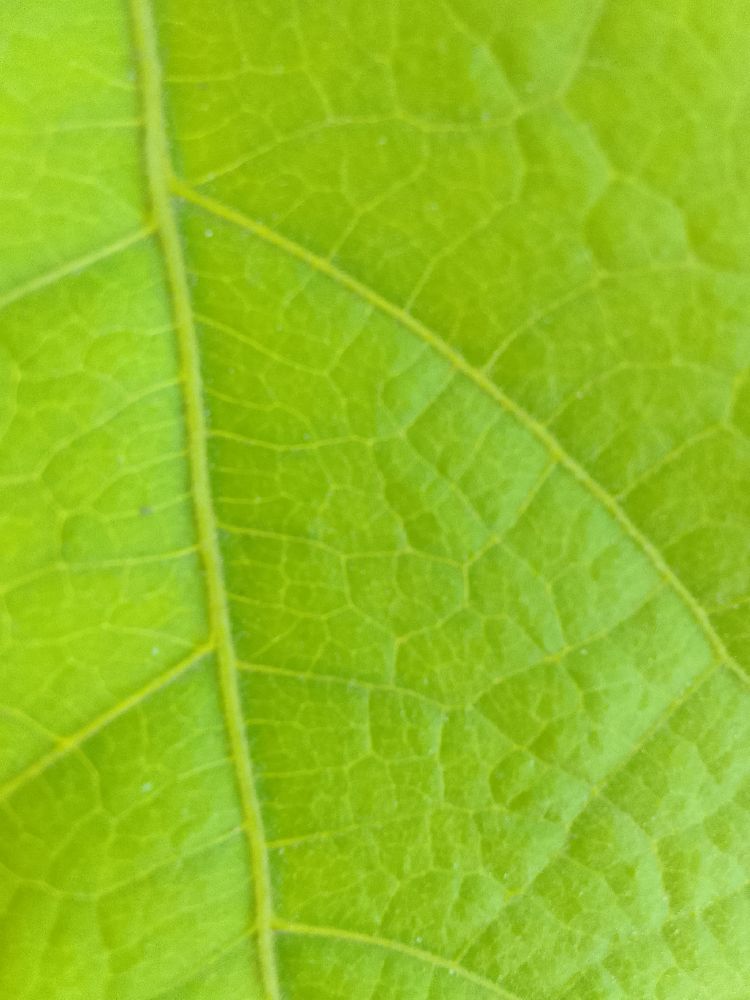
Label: healthy